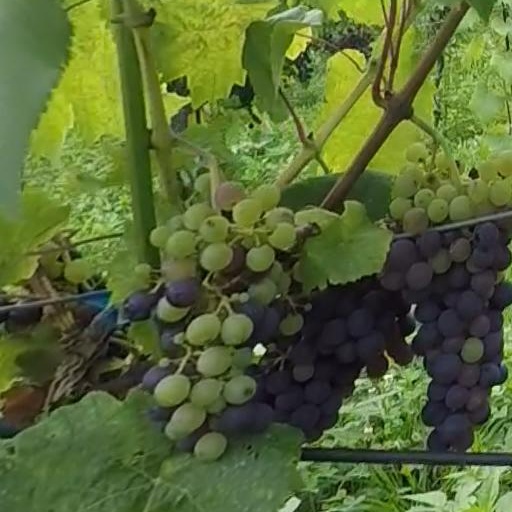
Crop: grape